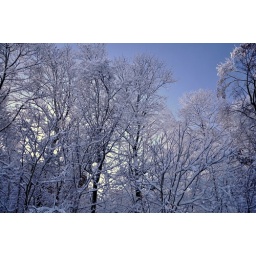
trees above our house